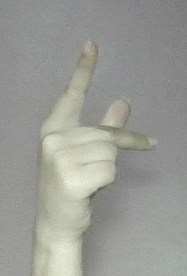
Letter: dha